List of automobiles known for negative reception

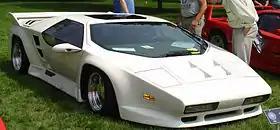
Vector W8

The Chrysler TC by Maserati, introduced in 1989 after years of production delays, was the result of a deal between Chrysler CEO Lee Iacocca and his friend, Maserati's head Alejandro de Tomaso to create a top-line sports car for Chrysler. The resulting vehicle was a critically panned commercial failure, due to it being based on K-car components, as well as having both a strong resemblance to, and being only marginally more capable, than the much lower-priced Chrysler LeBaron convertible. Including it on its list of "The Greatest Automotive Flops of the Past 25 Years", "Car and Driver" said of it, "Arrogance, thy name is Lee Iacocca. In the late 1980s, the Chrysler chairman and perpetual huckster turned a friendship with Alejandro de Tomaso, then president of Maserati, into the most shudder-worthy example of corporate avarice ever to roll off an assembly line. Chrysler's TC by Maserati was little more than a Milan-built K-car with a few pricey underhood components and some styling hackery, a wrinkly grandmother dressed up in custom running shoes and ill-fitting hot pants. The Maserati trident plastered on the grille just added insult to injury."